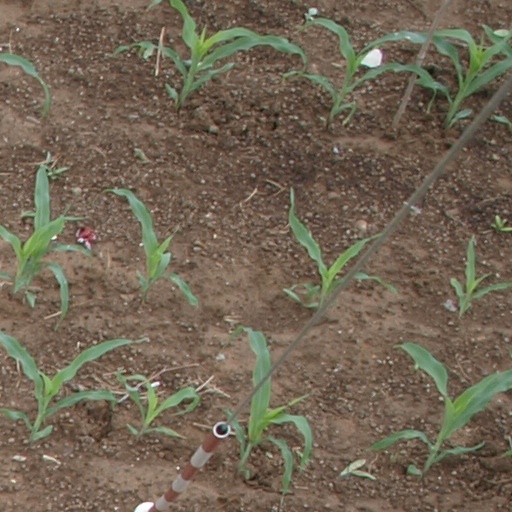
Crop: maize; corn